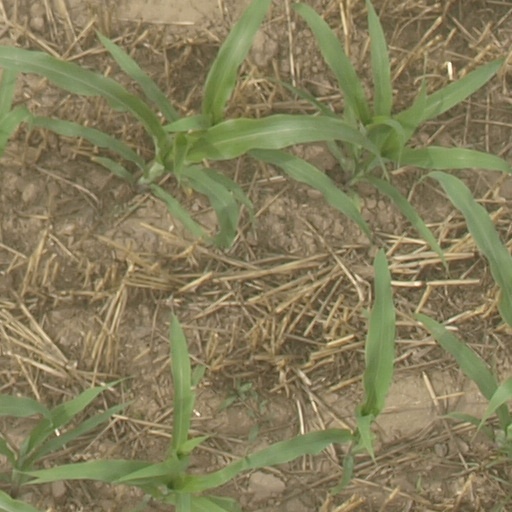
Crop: maize; corn